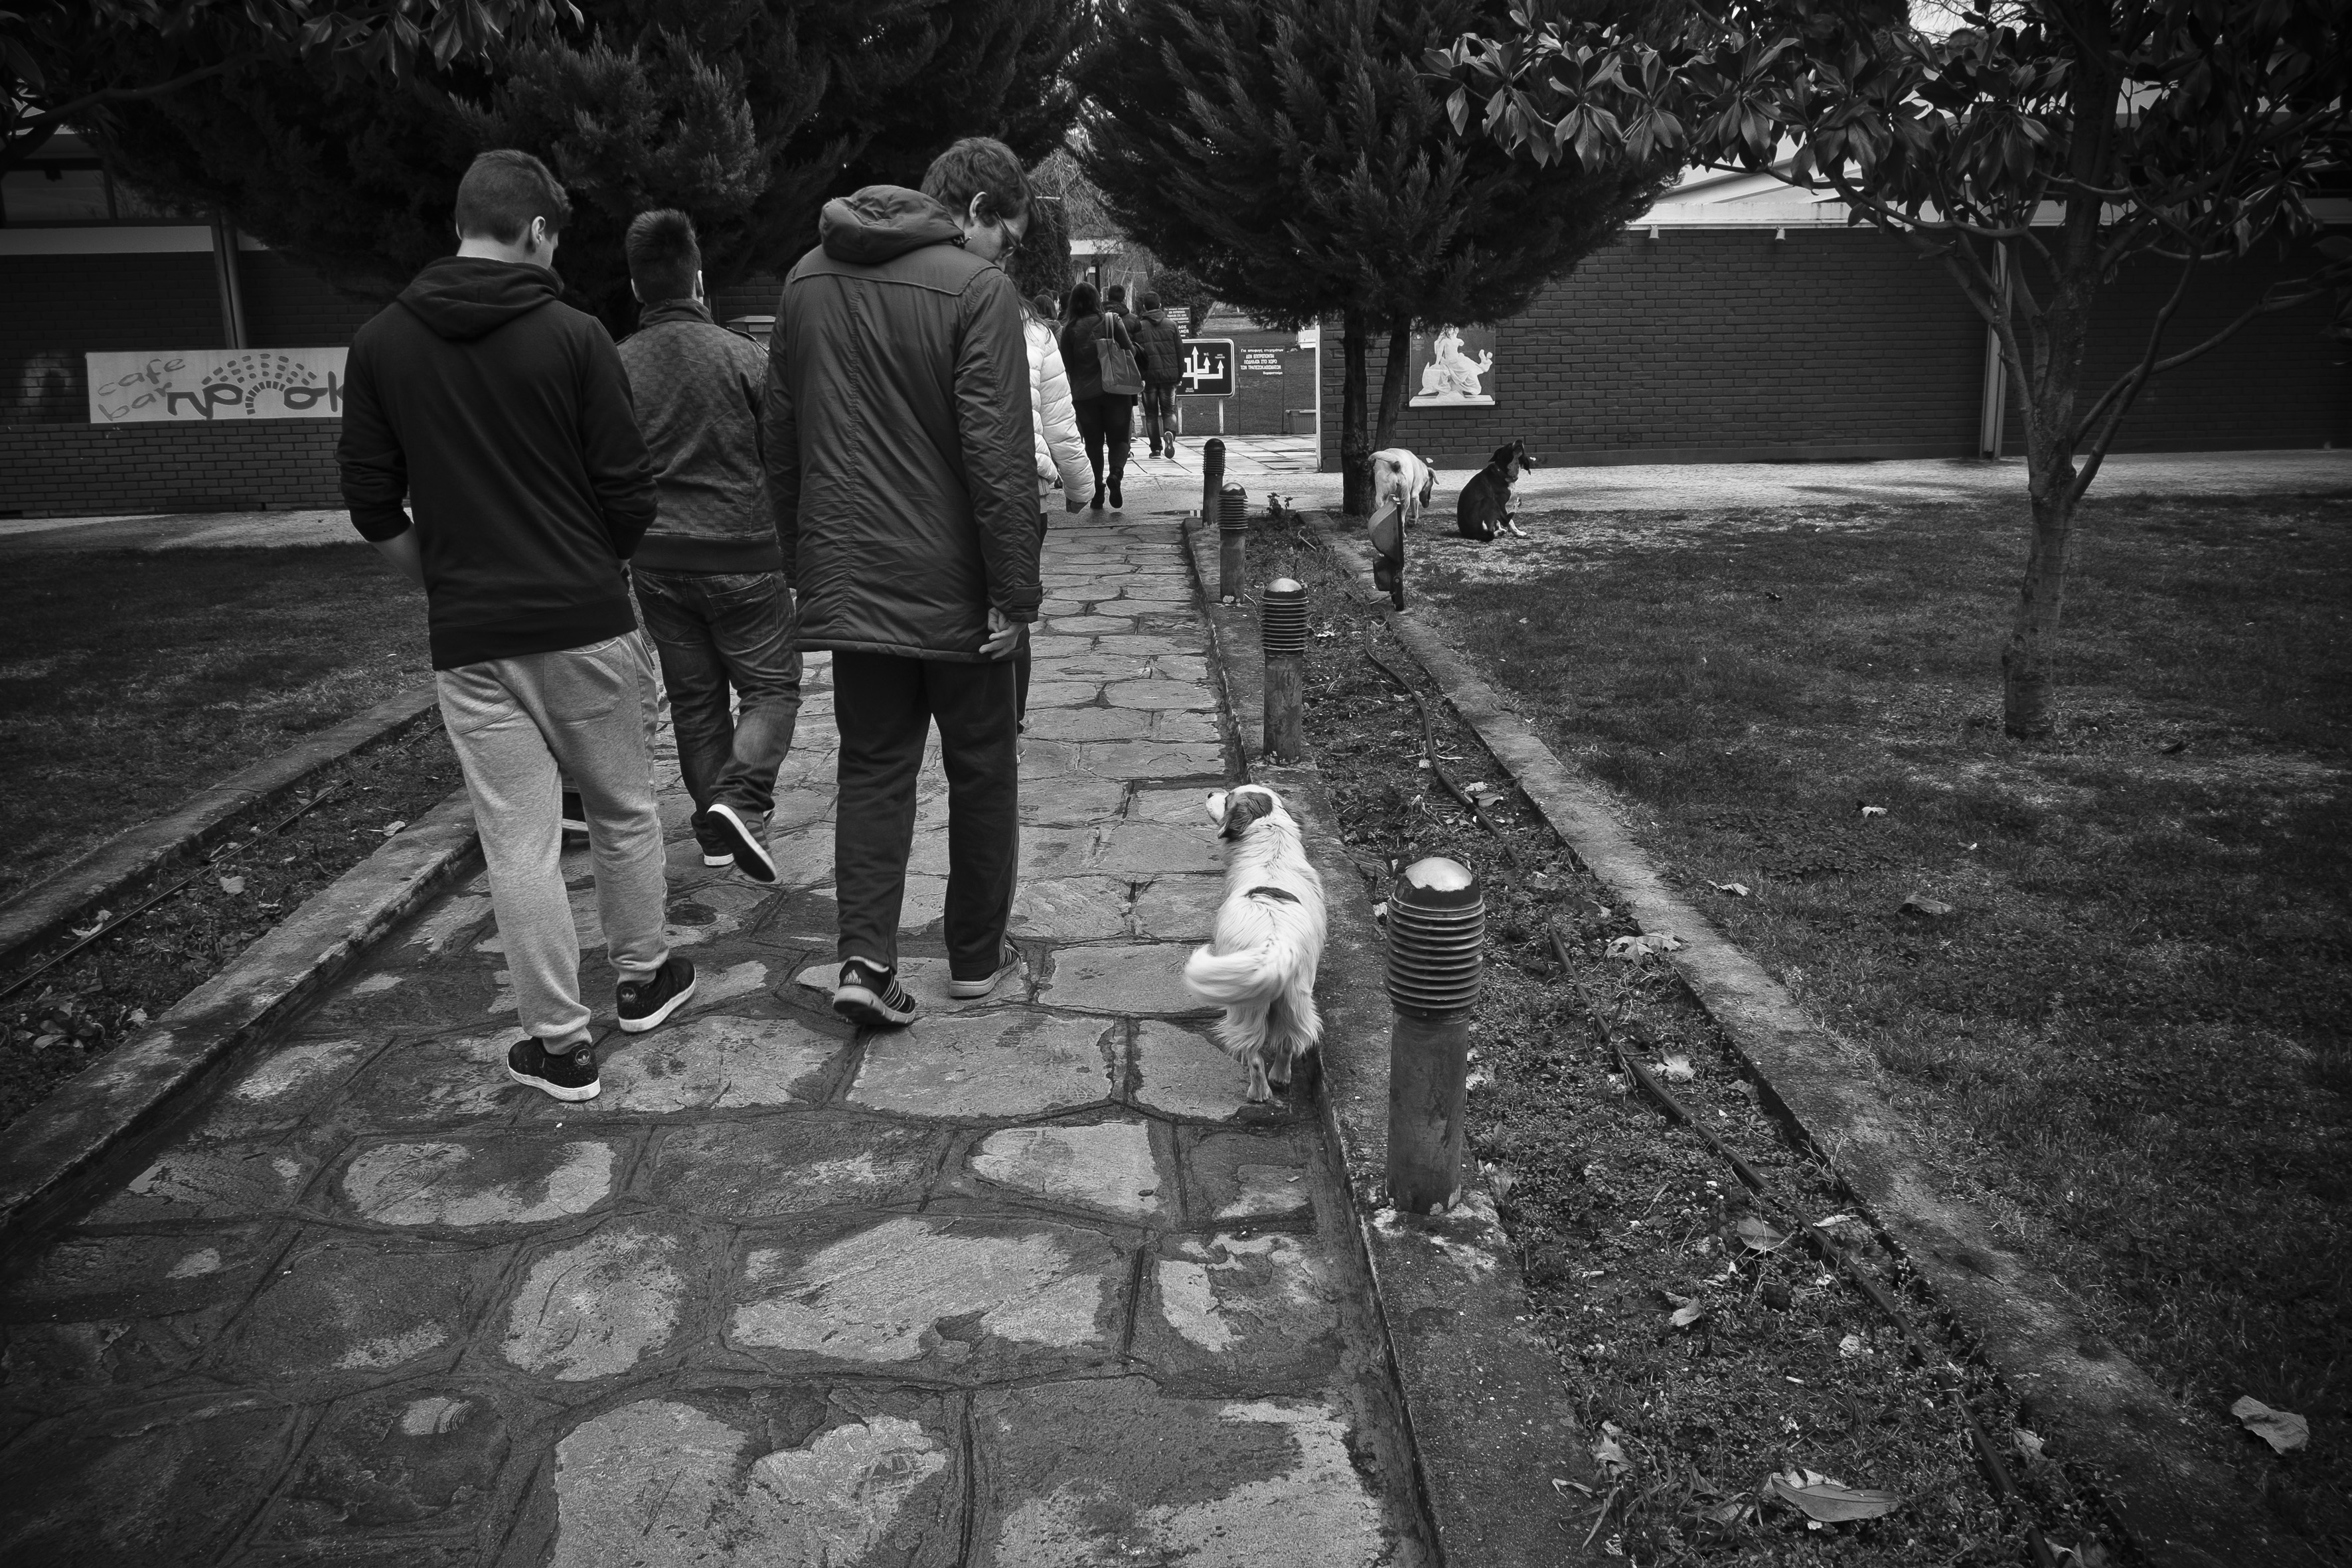
black and white, road, white, street, photography, travel, fujifilm, darkness, black, monochrome, bw, blackandwhite, blackwhite, infrastructure, photograph, snapshot, noiretblanc, greece, image, fuji, fujix, fujixe1, philippi, monochrome photography